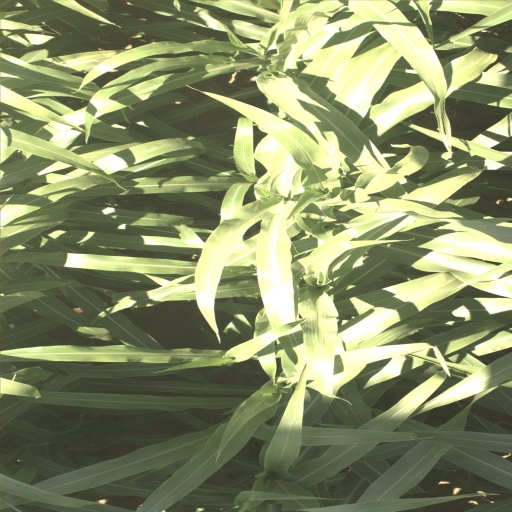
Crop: sorghum